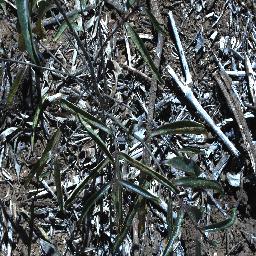
Label: rubber_vine